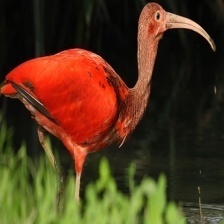
Species: SCARLET IBIS
Scientific name: EUDOCIMUS RUBER